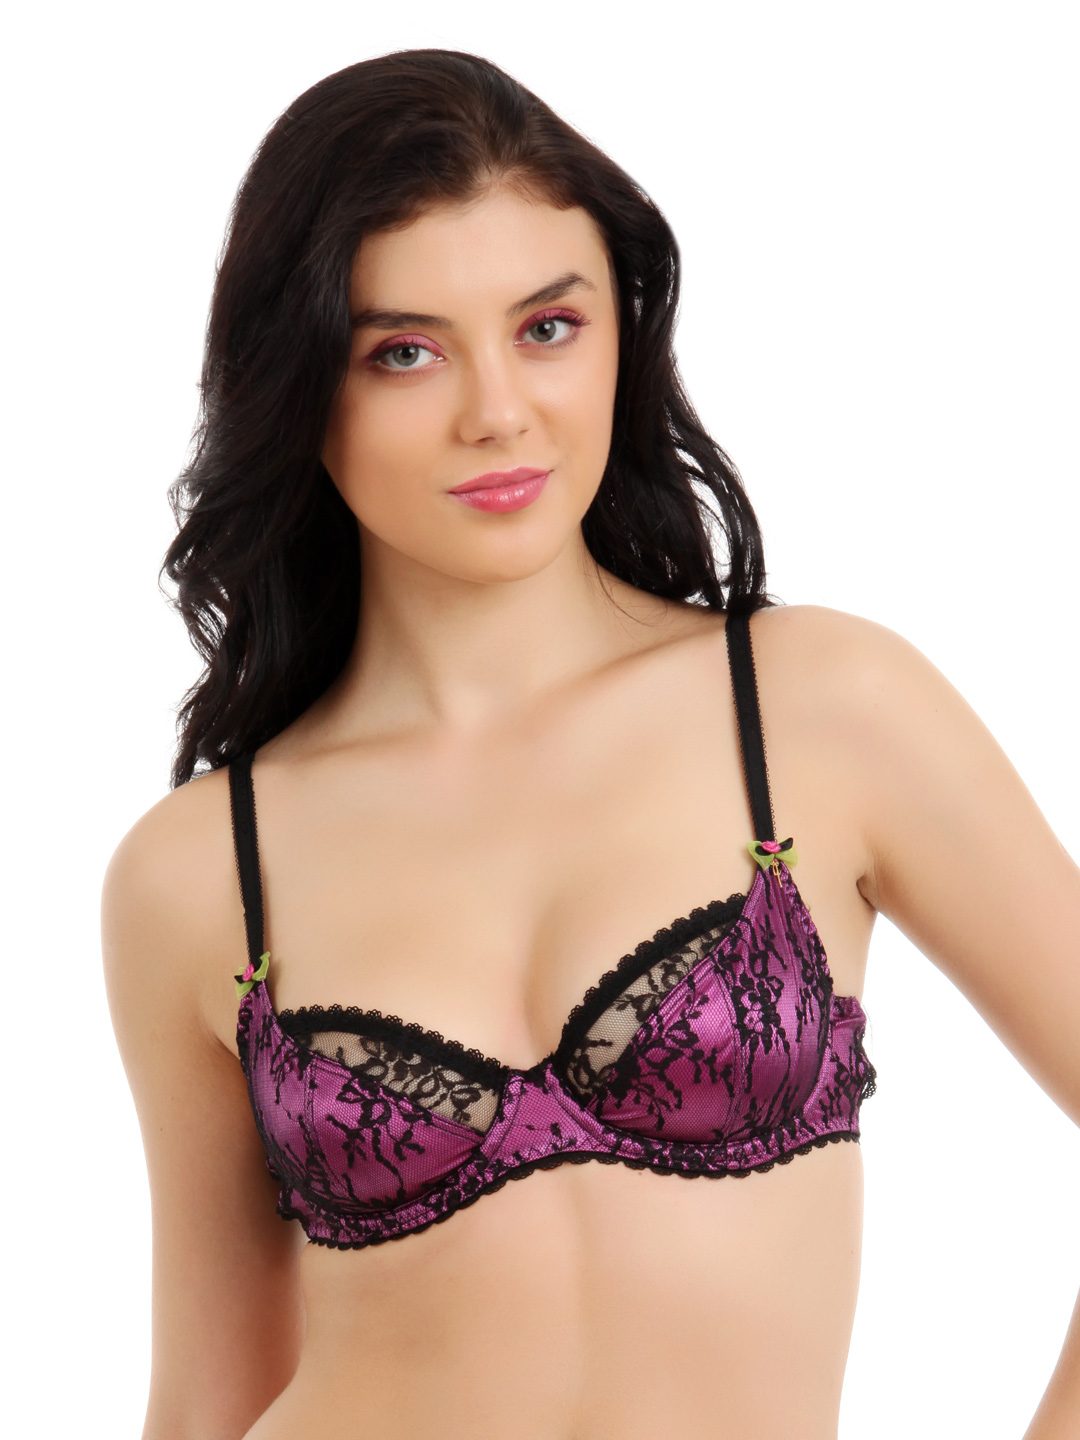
Avirate Pink & Black Bra
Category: Apparel / Innerwear / Bra
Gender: Women
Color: Pink
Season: Summer 2014
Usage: Casual